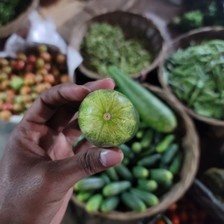
Label: cucumber